Demographics of Macau

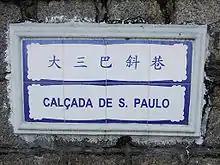
Portuguese and Chinese, seen on this street sign, are official languages in Macau

Portuguese and Chinese are official languages. The Chinese standard (Cantonese or Mandarin) is not specified in the law.